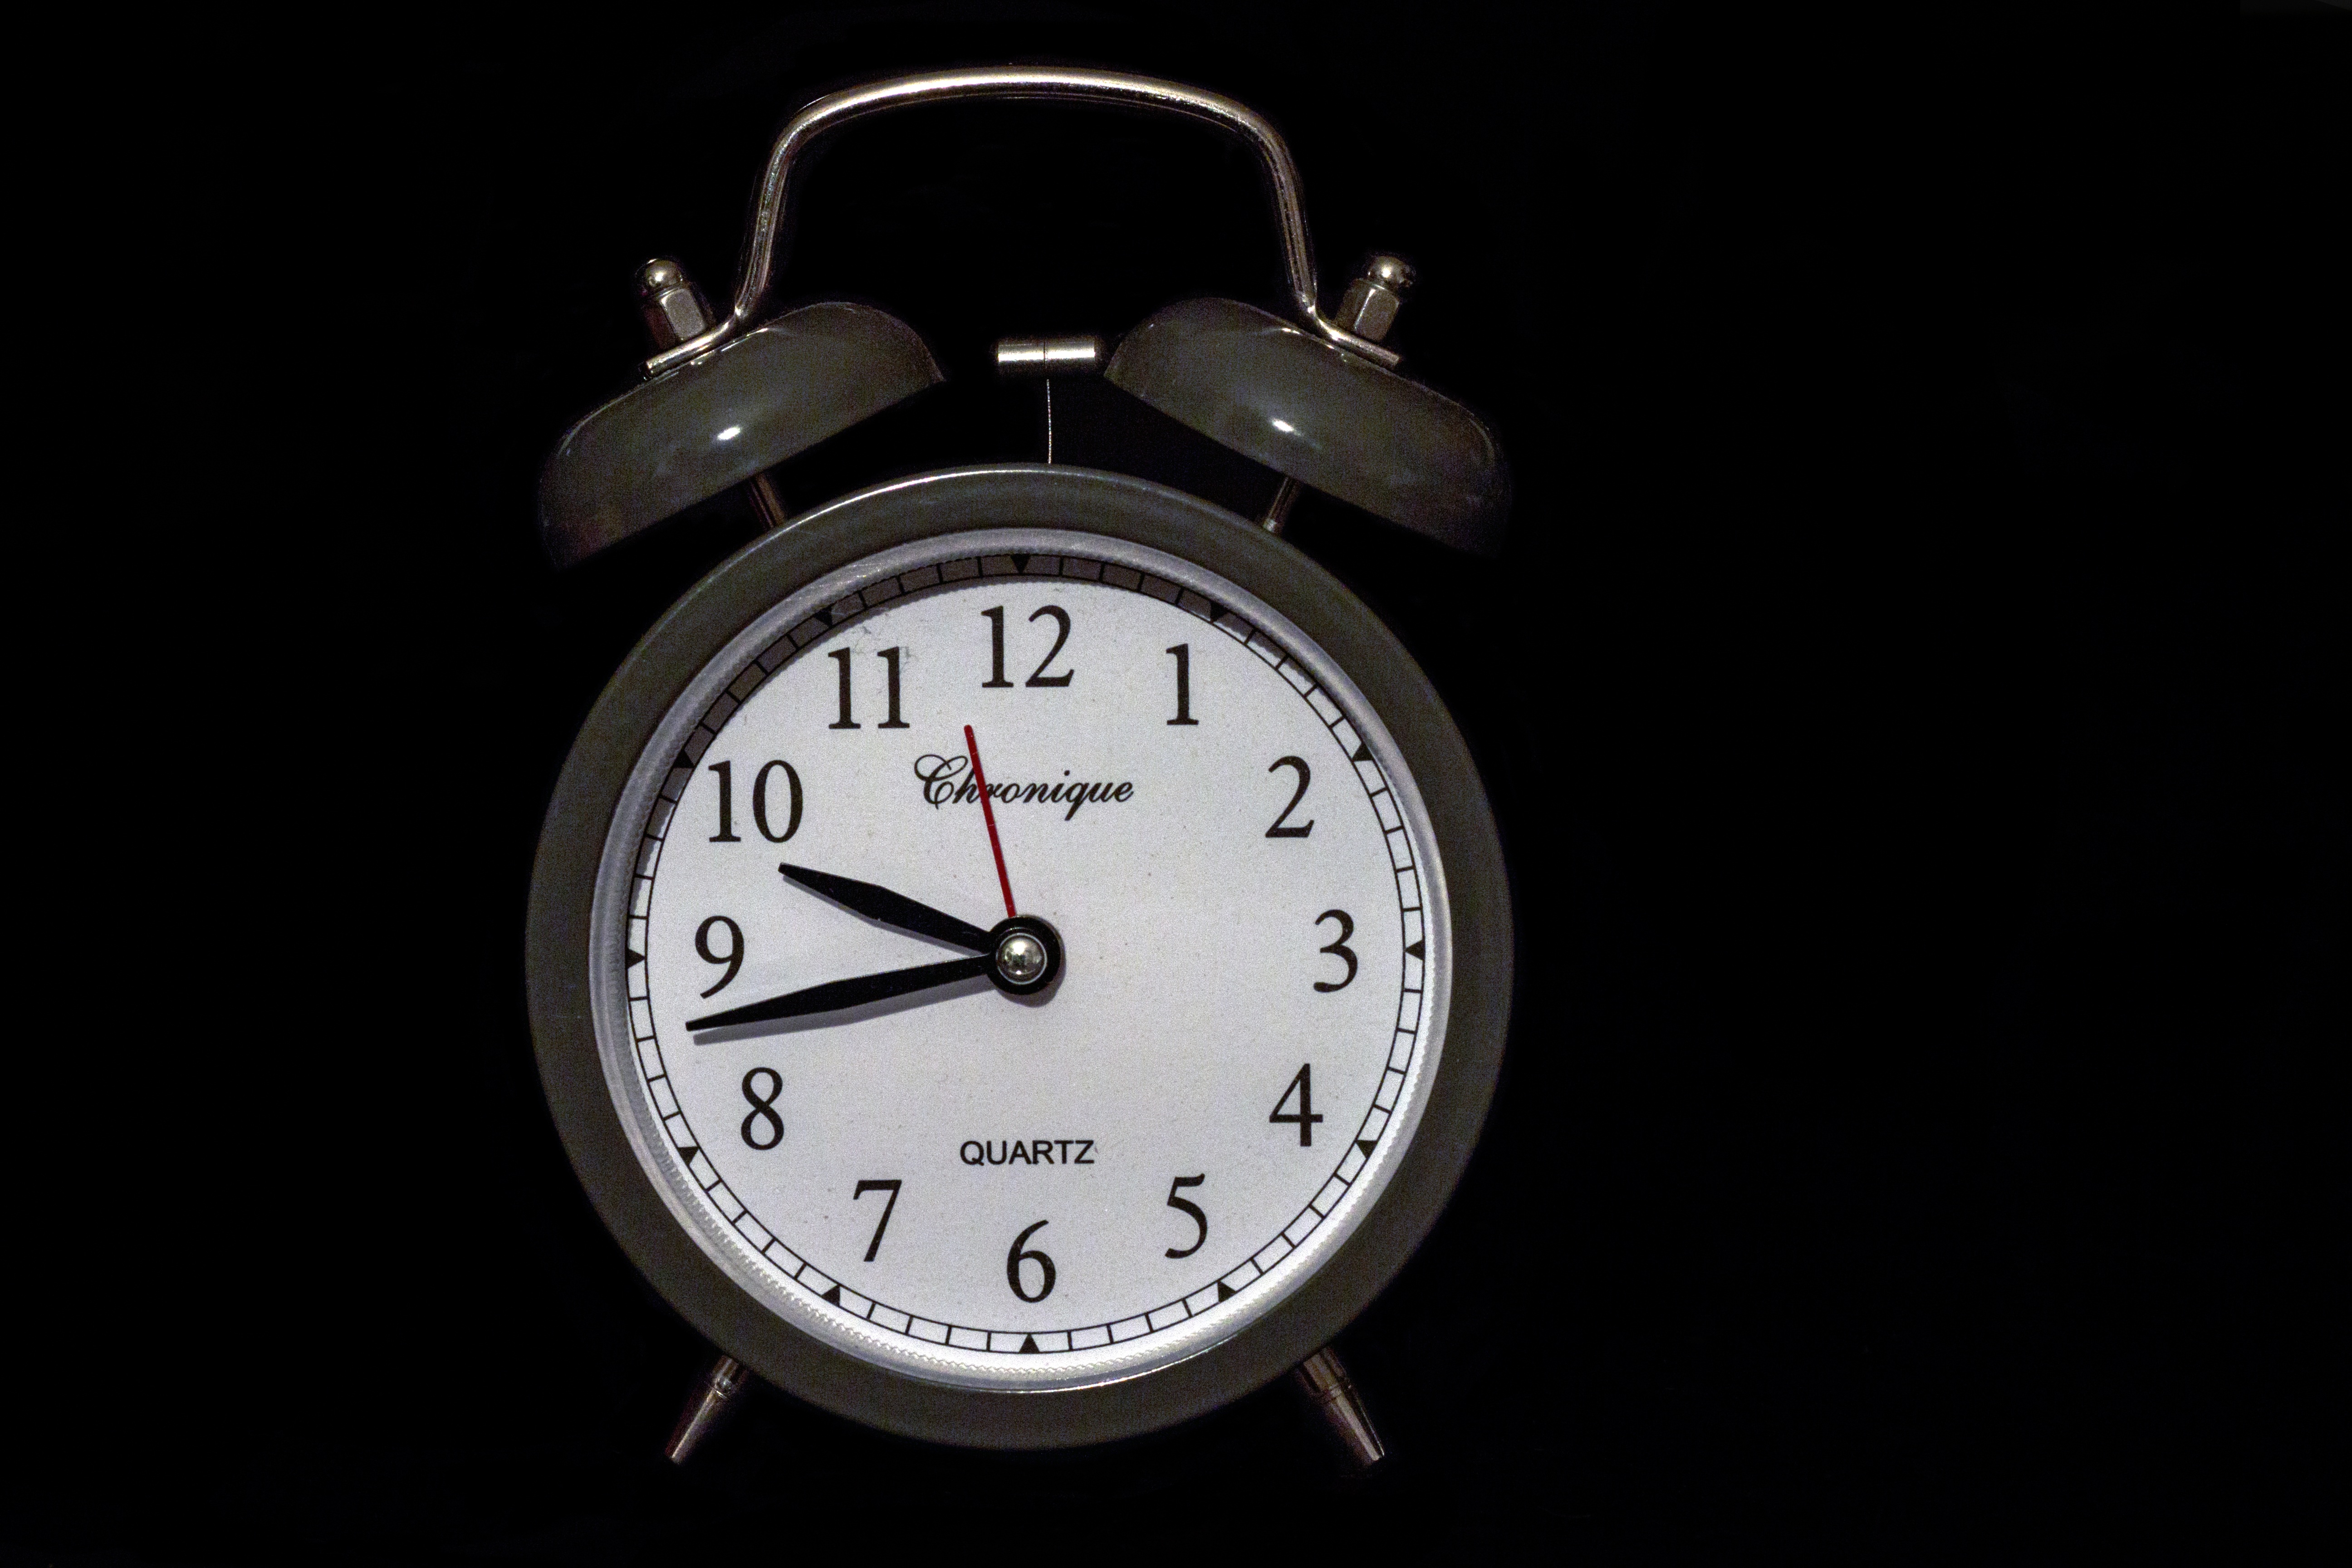
watch, hand, clock, alarm clock, bell, lighting, decor, dial, home accessories